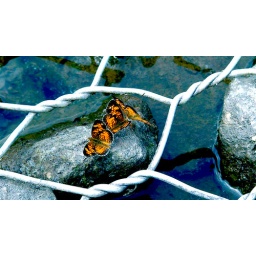
Nature and man made structure clash on the rocks near a water reservoir near Ohiopyle state park.